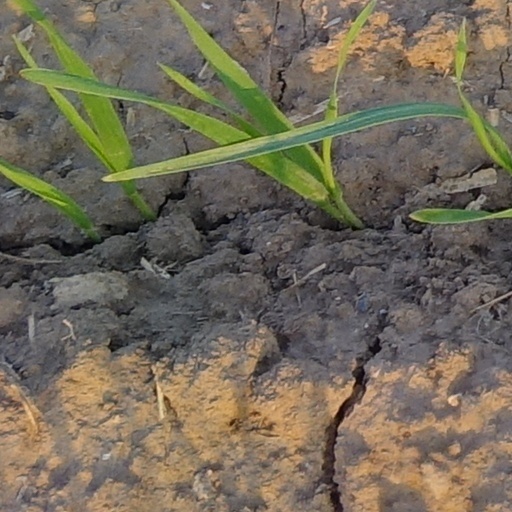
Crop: wheat